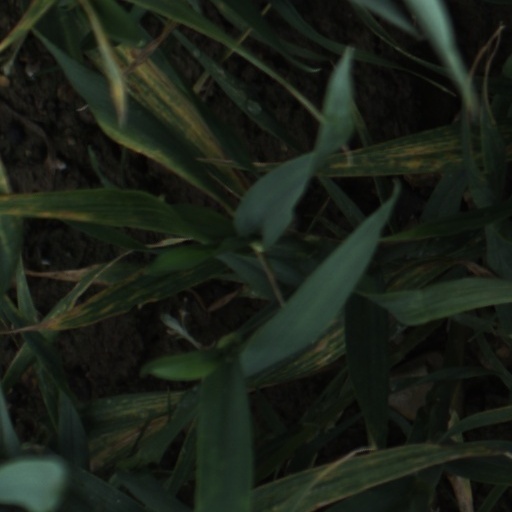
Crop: wheat